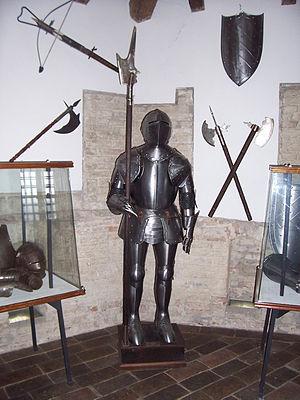
La Rocca Malatestiana, placée au sommet du col Garampo et entourée par le parc de la Rimembranza, est la forteresse de défense de la cité de Cesena en province d’Émilie-Romagne.